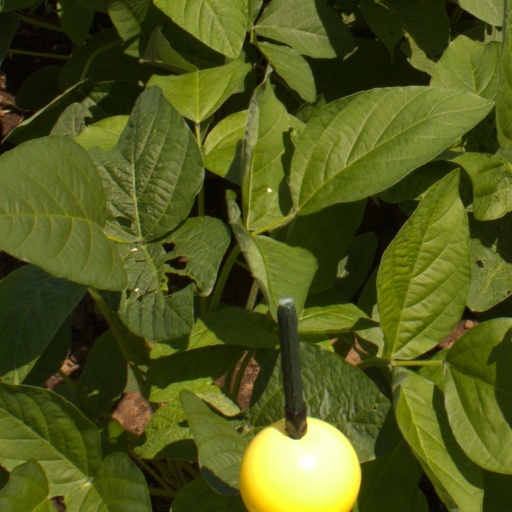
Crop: soybean